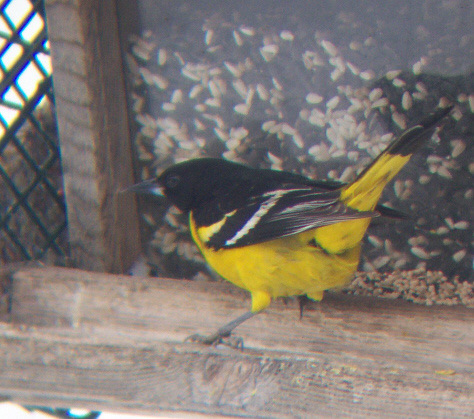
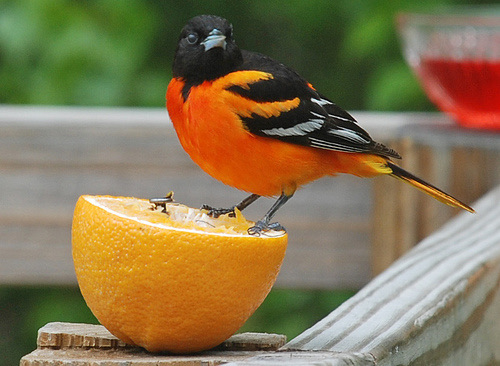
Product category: misc
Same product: yes